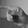
ASL letter: P